Nagamine Station

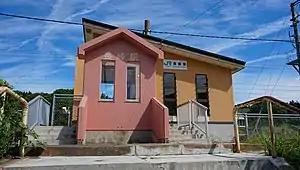
Nagamine Station in September 2019

is a railway station on the northern Ōu Main Line in the town of Ōwani, Aomori Prefecture, Japan, operated by East Japan Railway Company (JR East).